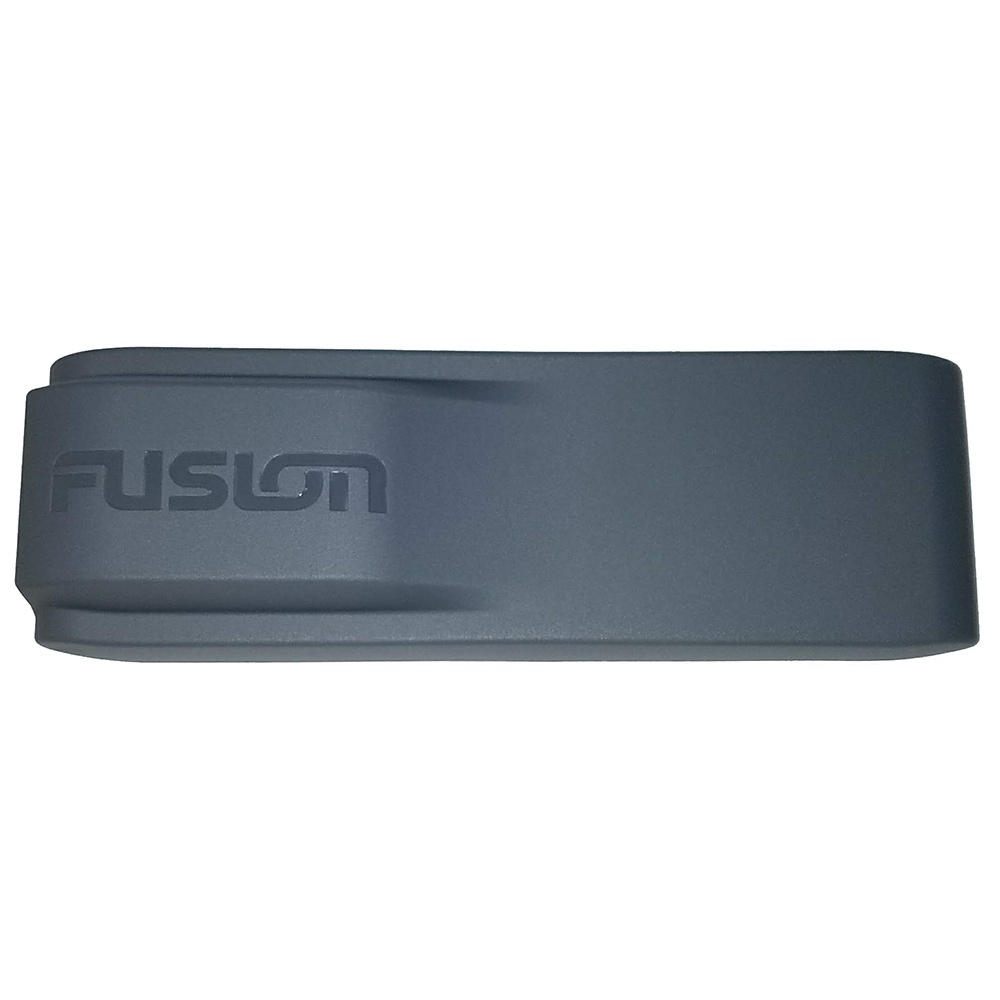
Fusion Marine Stereo Dust Cover f/ MS-RA70 [010-12466-01]
Marine Stereo Dust Cover for RA70 The Marine Stereo Dust Cover protects your MS-RA70 Fusion Marine Stereo. Compatible with the following Fusion marine products: Marine Stereo MS-RA70 WARNING: This product can expose you to chemicals which are known to the State of California to cause cancer, birth defects or other reproductive harm. For more information go to P65Warnings.ca.gov .
Brand: Fusion
Category: Electronics > Audio > Audio Accessories > Speaker Accessories > Speaker Bags, Covers & Cases